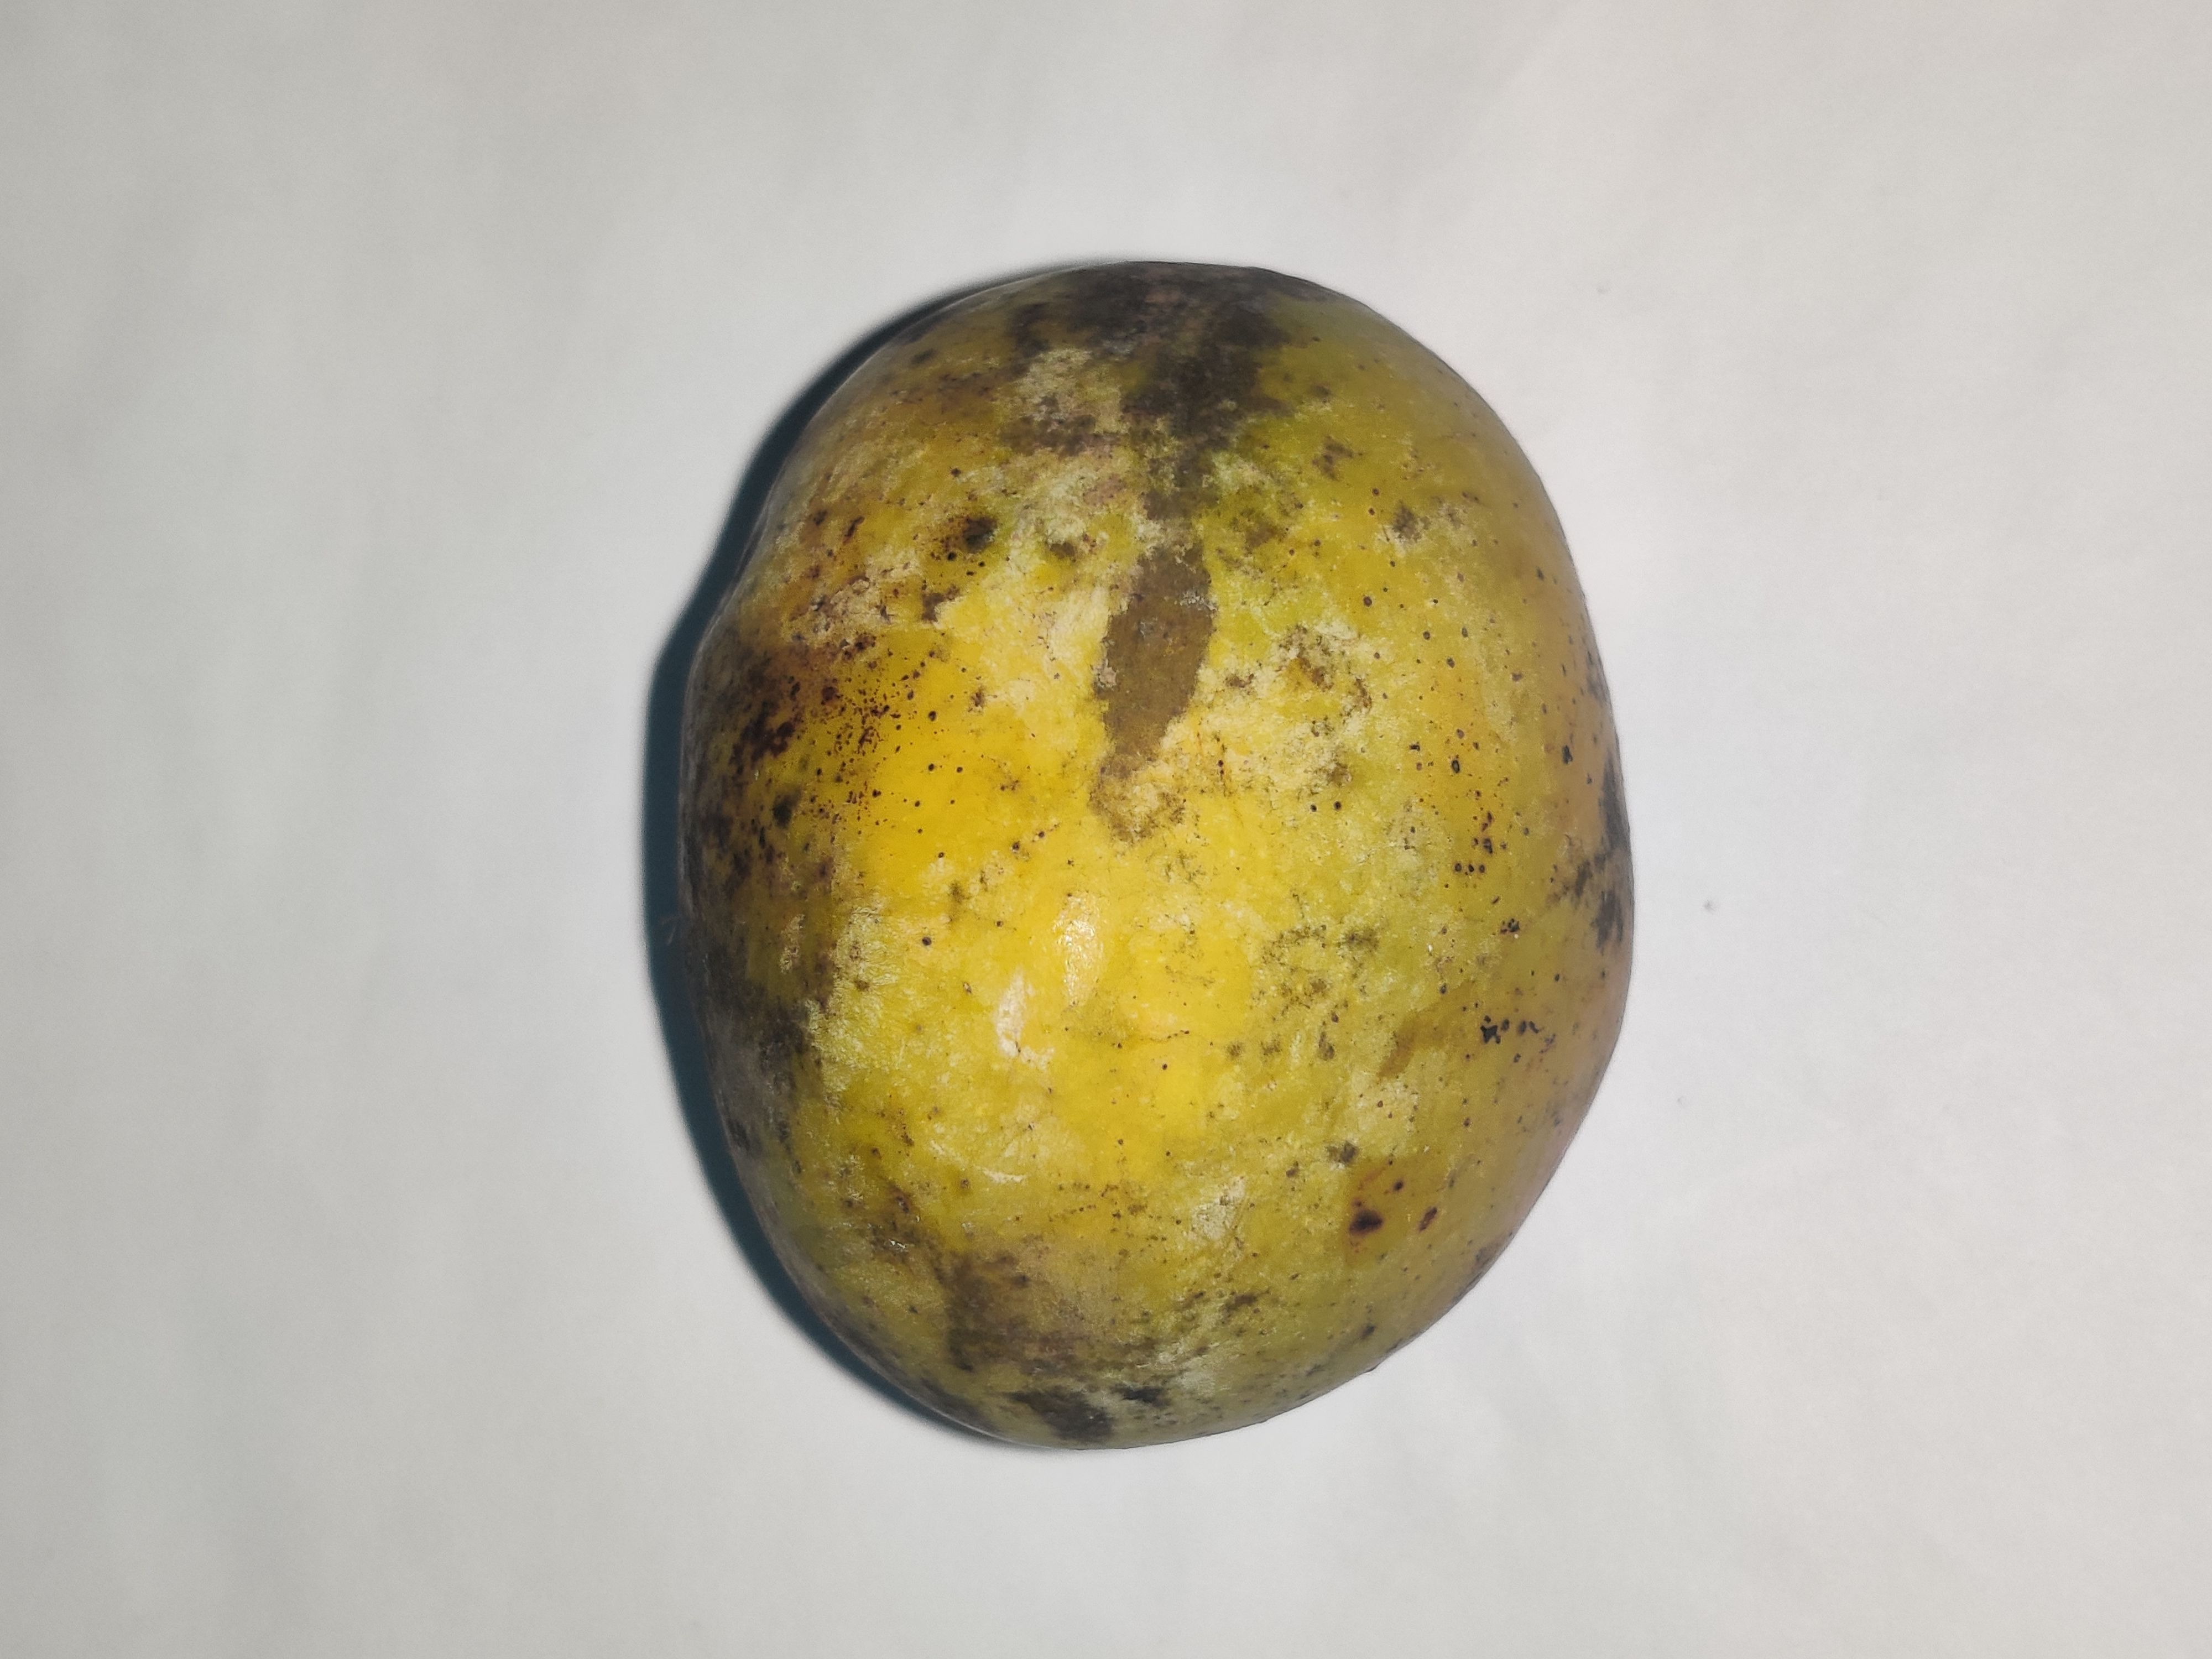
Fruit: mango
Grade: 3rd-grade